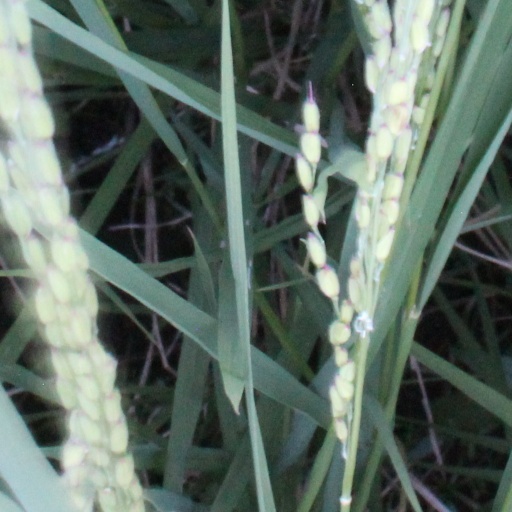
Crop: rice